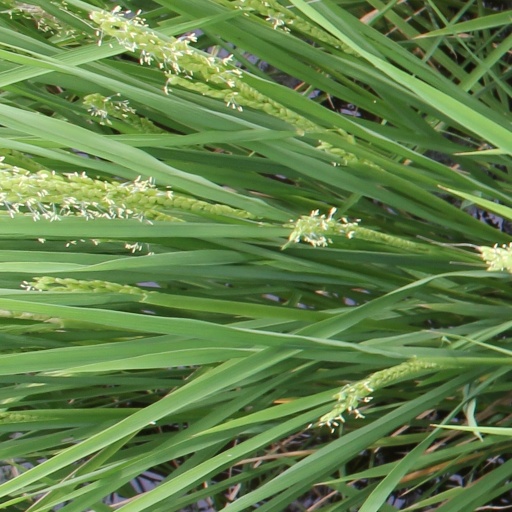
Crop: rice